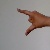
The image shows a hand gesture representing the letter 'Z' in Indian Sign Language.